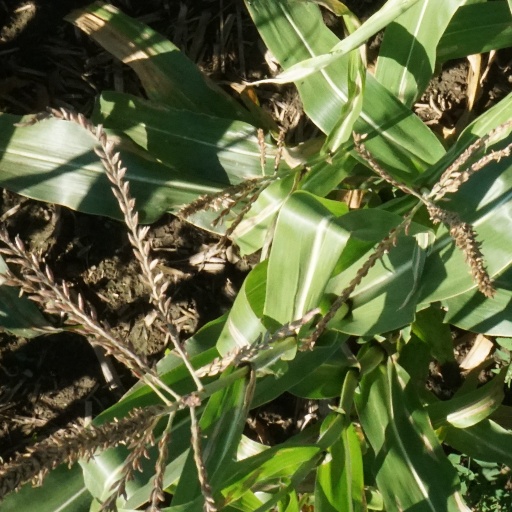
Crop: maize; corn